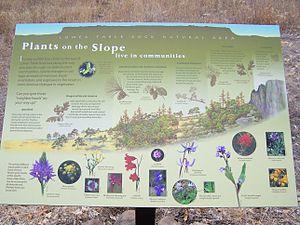
Upper et Lower Table Rocks sont deux mesas culminant à environ 630 mètres d'altitude dans la chaîne des Cascades, au nord du fleuve Rogue et de la ville de Medford, dans le Sud-Ouest de l'État de l'Oregon aux États-Unis. Leur partie supérieure tabulaire est formée par une ancienne coulée de lave andésitique érodée, vieille de sept millions d'années, surmontant des sédiments d'origine fluviale. Elles abritent quatre écosystèmes riches d'une variété naturelle de 70 espèces d'animaux et 340 espèces de plantes : une savane de chênes, un chaparral, une forêt mixte et, au sommet, des prairies à monticules et mares printanières.